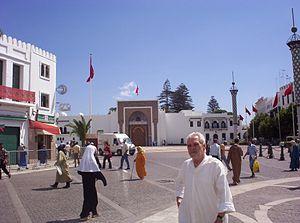
Palais Royal à Tétouan, Maroc Русский: Королевский дворец в Тетуане, Марокко
Au Maroc, la définition de la « ville » ou des localités urbaines délimitées sur la base de codes géographiques, propre aux besoins du pays et mise en place par le Haut-Commissariat au plan, est double — administrative et statistique — et sert à déterminer la population urbaine à l'occasion des recensements.
Le Maroc, ou depuis 1957, en forme longue le royaume du Maroc, autrefois l'Empire chérifien, est un État unitaire régionalisé situé en Afrique du Nord. Son régime politique est une monarchie constitutionnelle. Sa capitale est Rabat et sa plus grande ville Casablanca.